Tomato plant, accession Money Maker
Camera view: bottom (45 deg); turntable rotation: 240 degrees
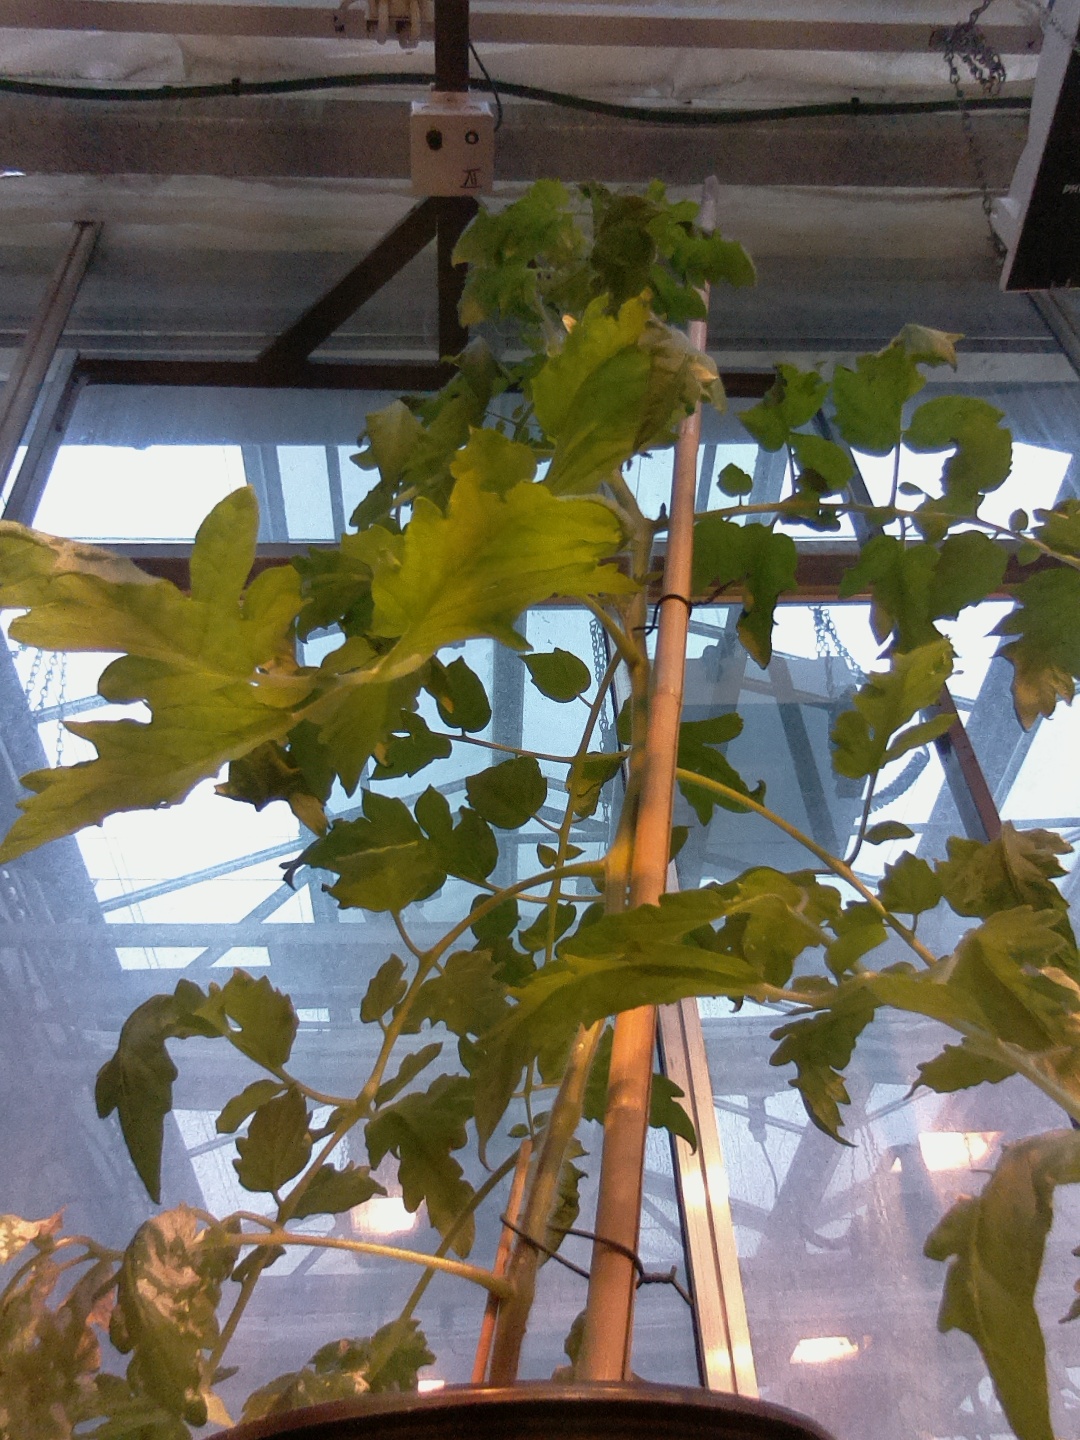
BBCH growth stage 63: 30%-40% of flowers open